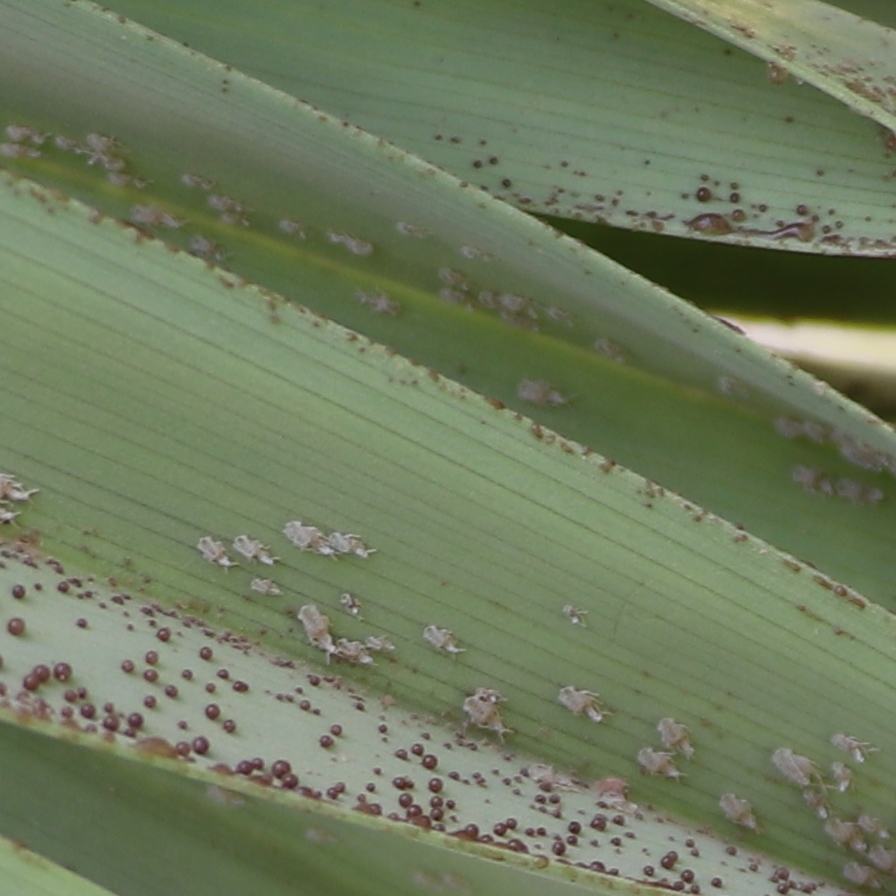
Label: Dubas